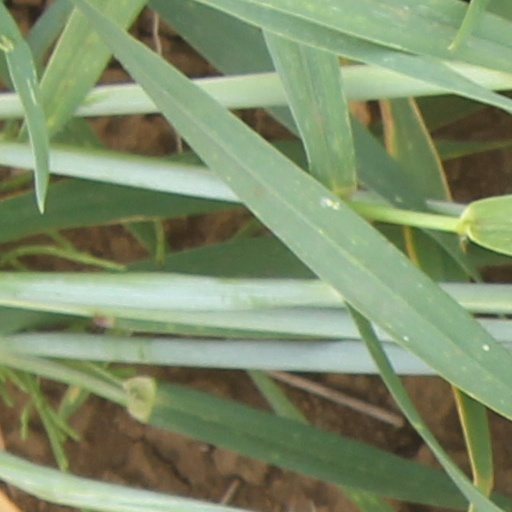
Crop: wheat